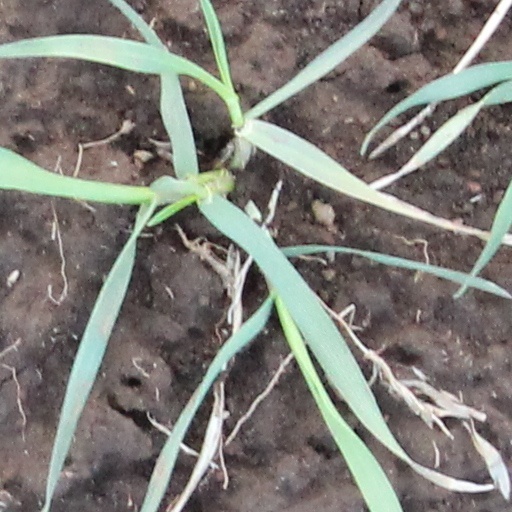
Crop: wheat